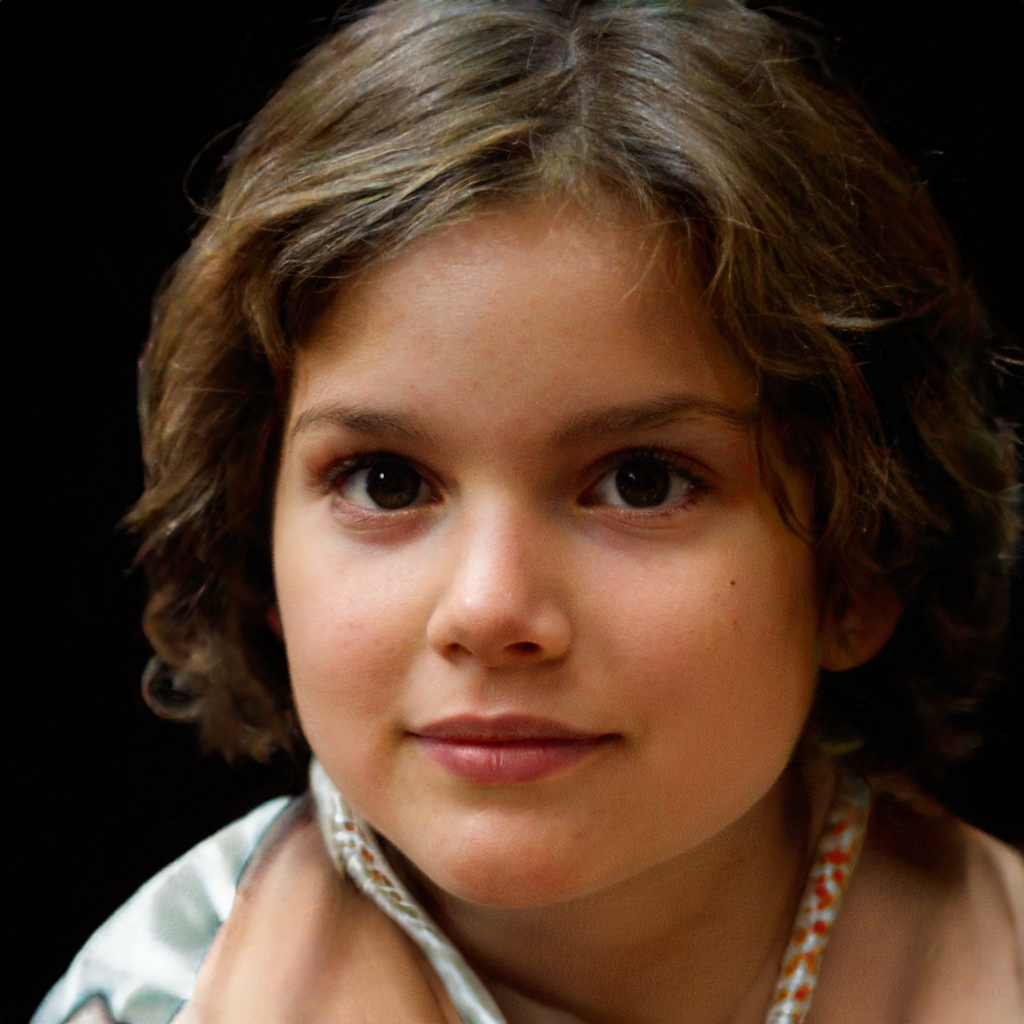
Portrait style: Real Portrait